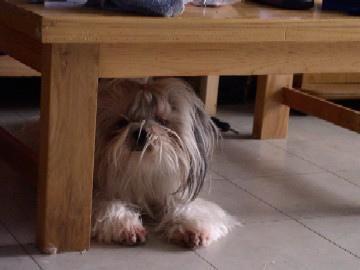
Shih-Tzu